Hungary national bandy team

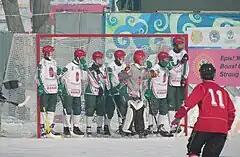
Hungary defending a corner against Canada at the 2012 Bandy World Championship.

Hungary national bandy team is competing for Hungary in the international bandy tournaments.